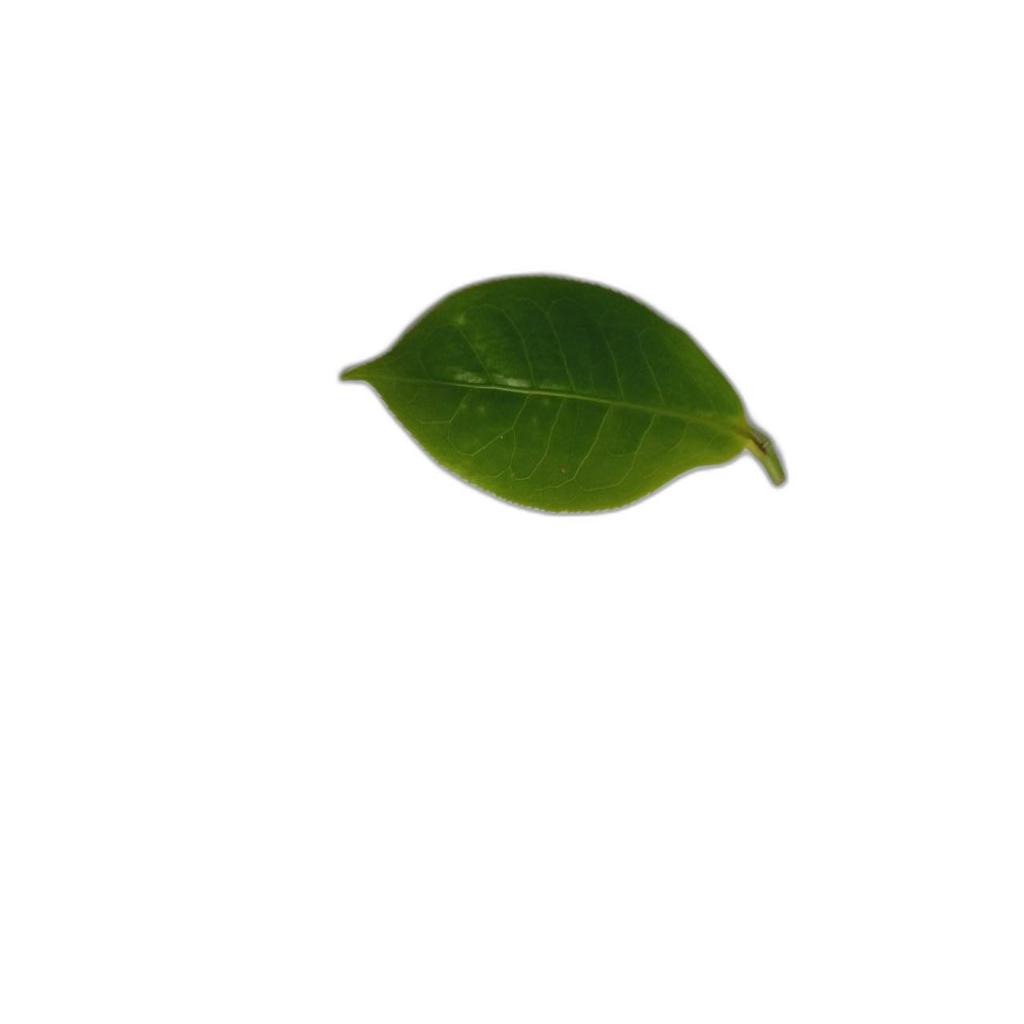
Label: Healthy